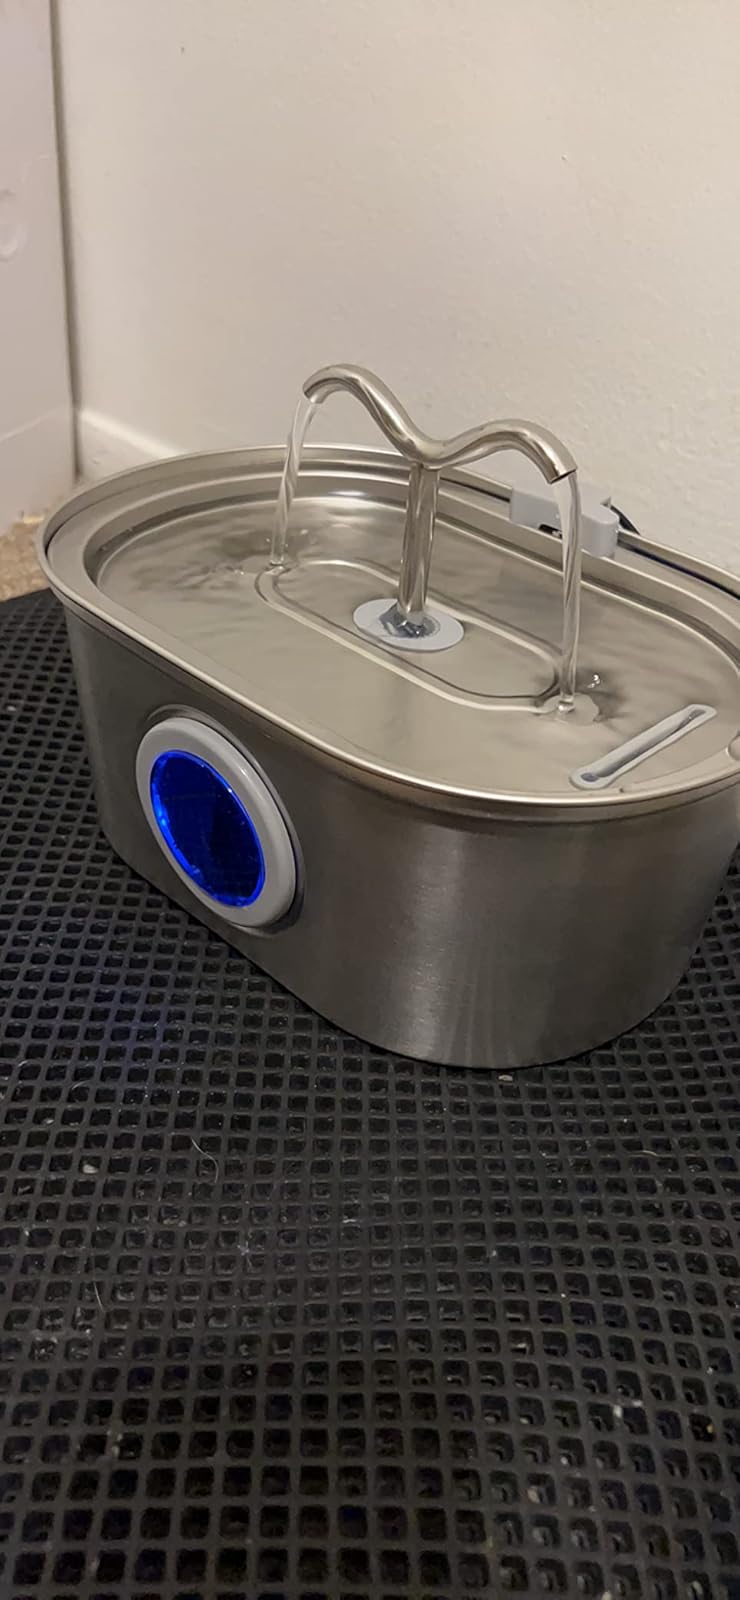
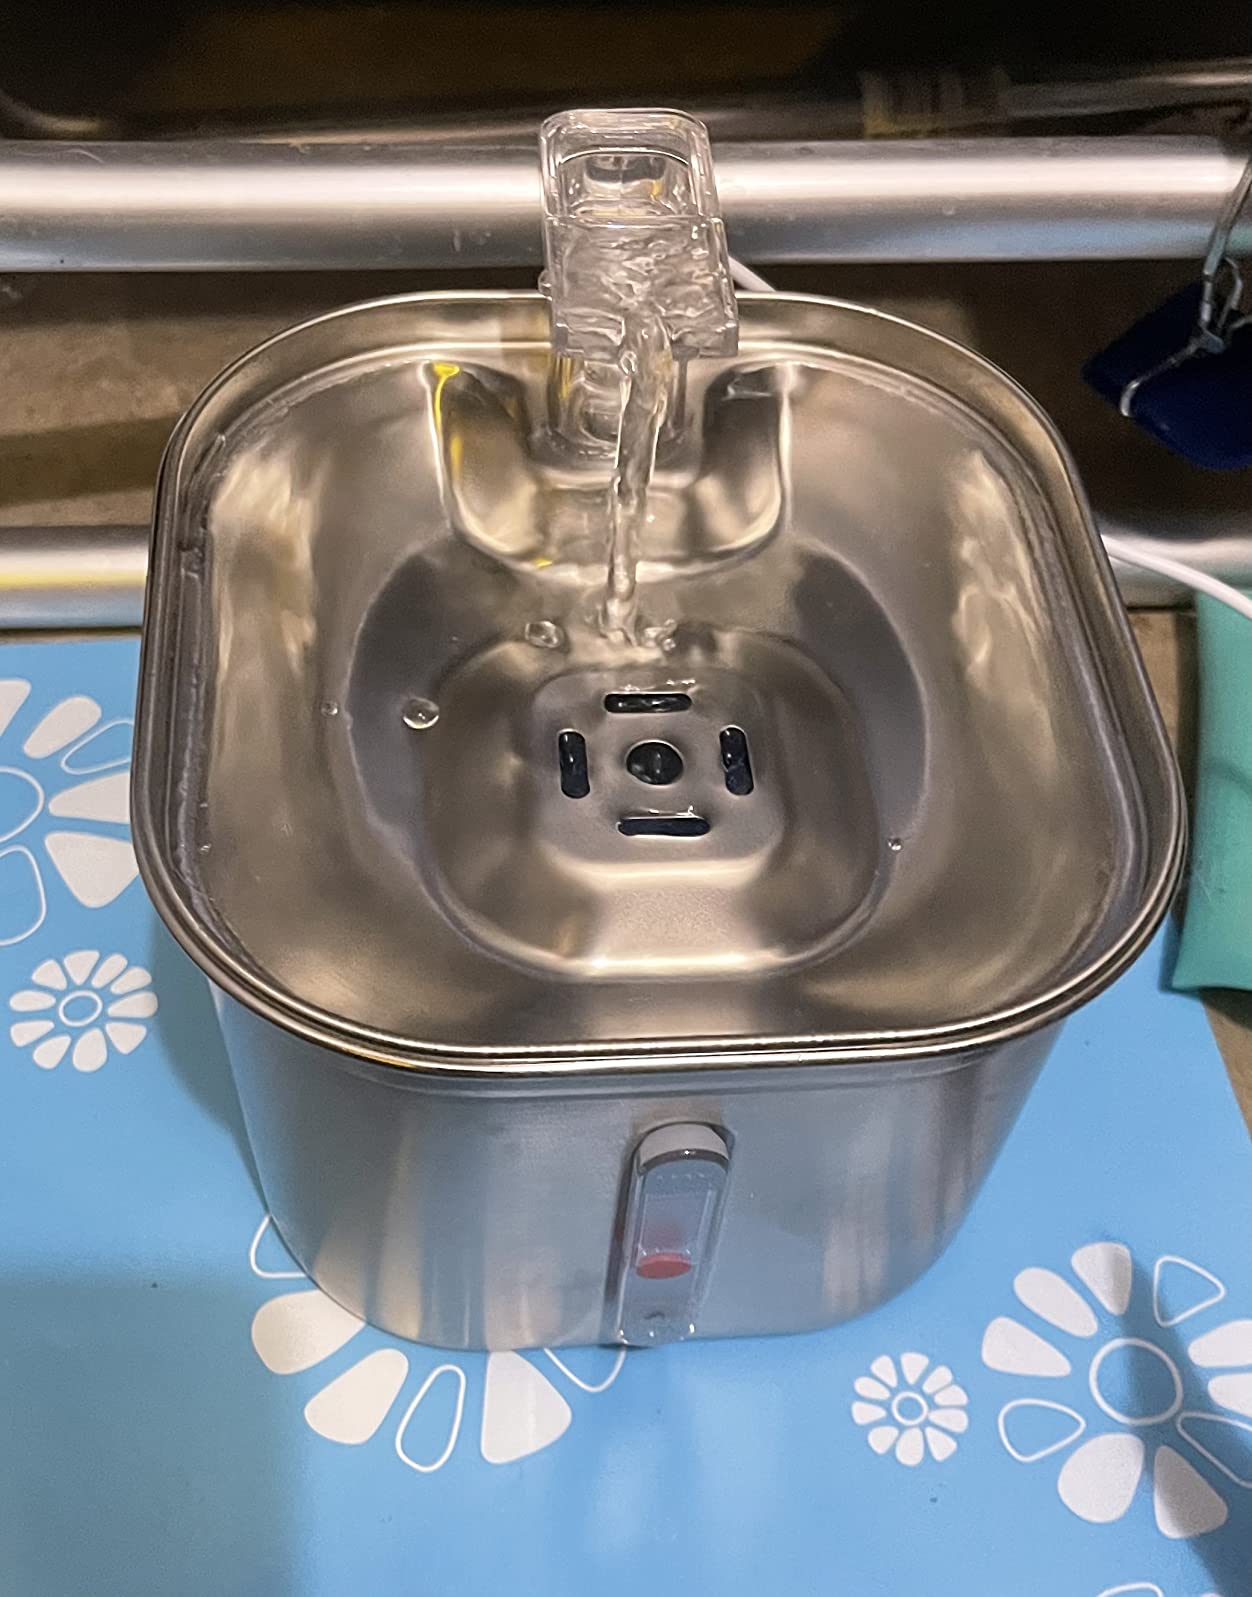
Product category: items_bowl
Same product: no